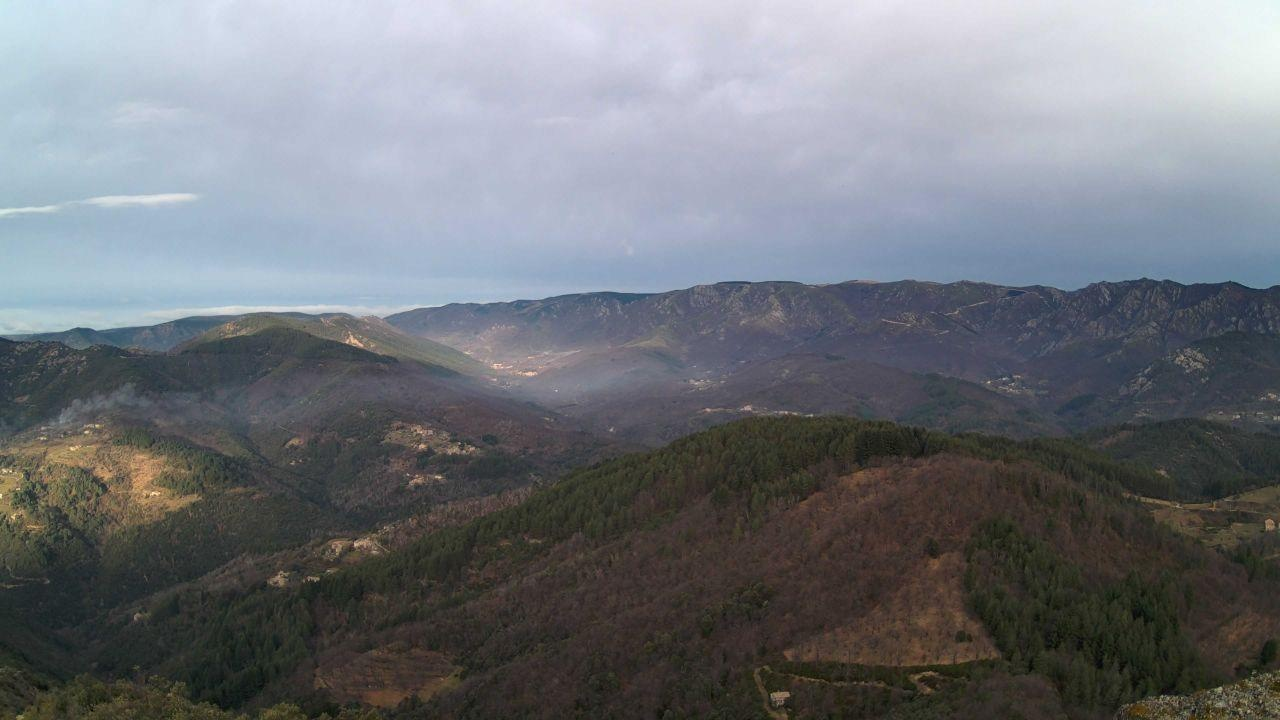
Fire: no
Smoke: yes